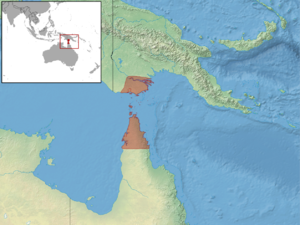
Glaphyromorphus crassicaudus est une espèce de sauriens de la famille des Scincidae.